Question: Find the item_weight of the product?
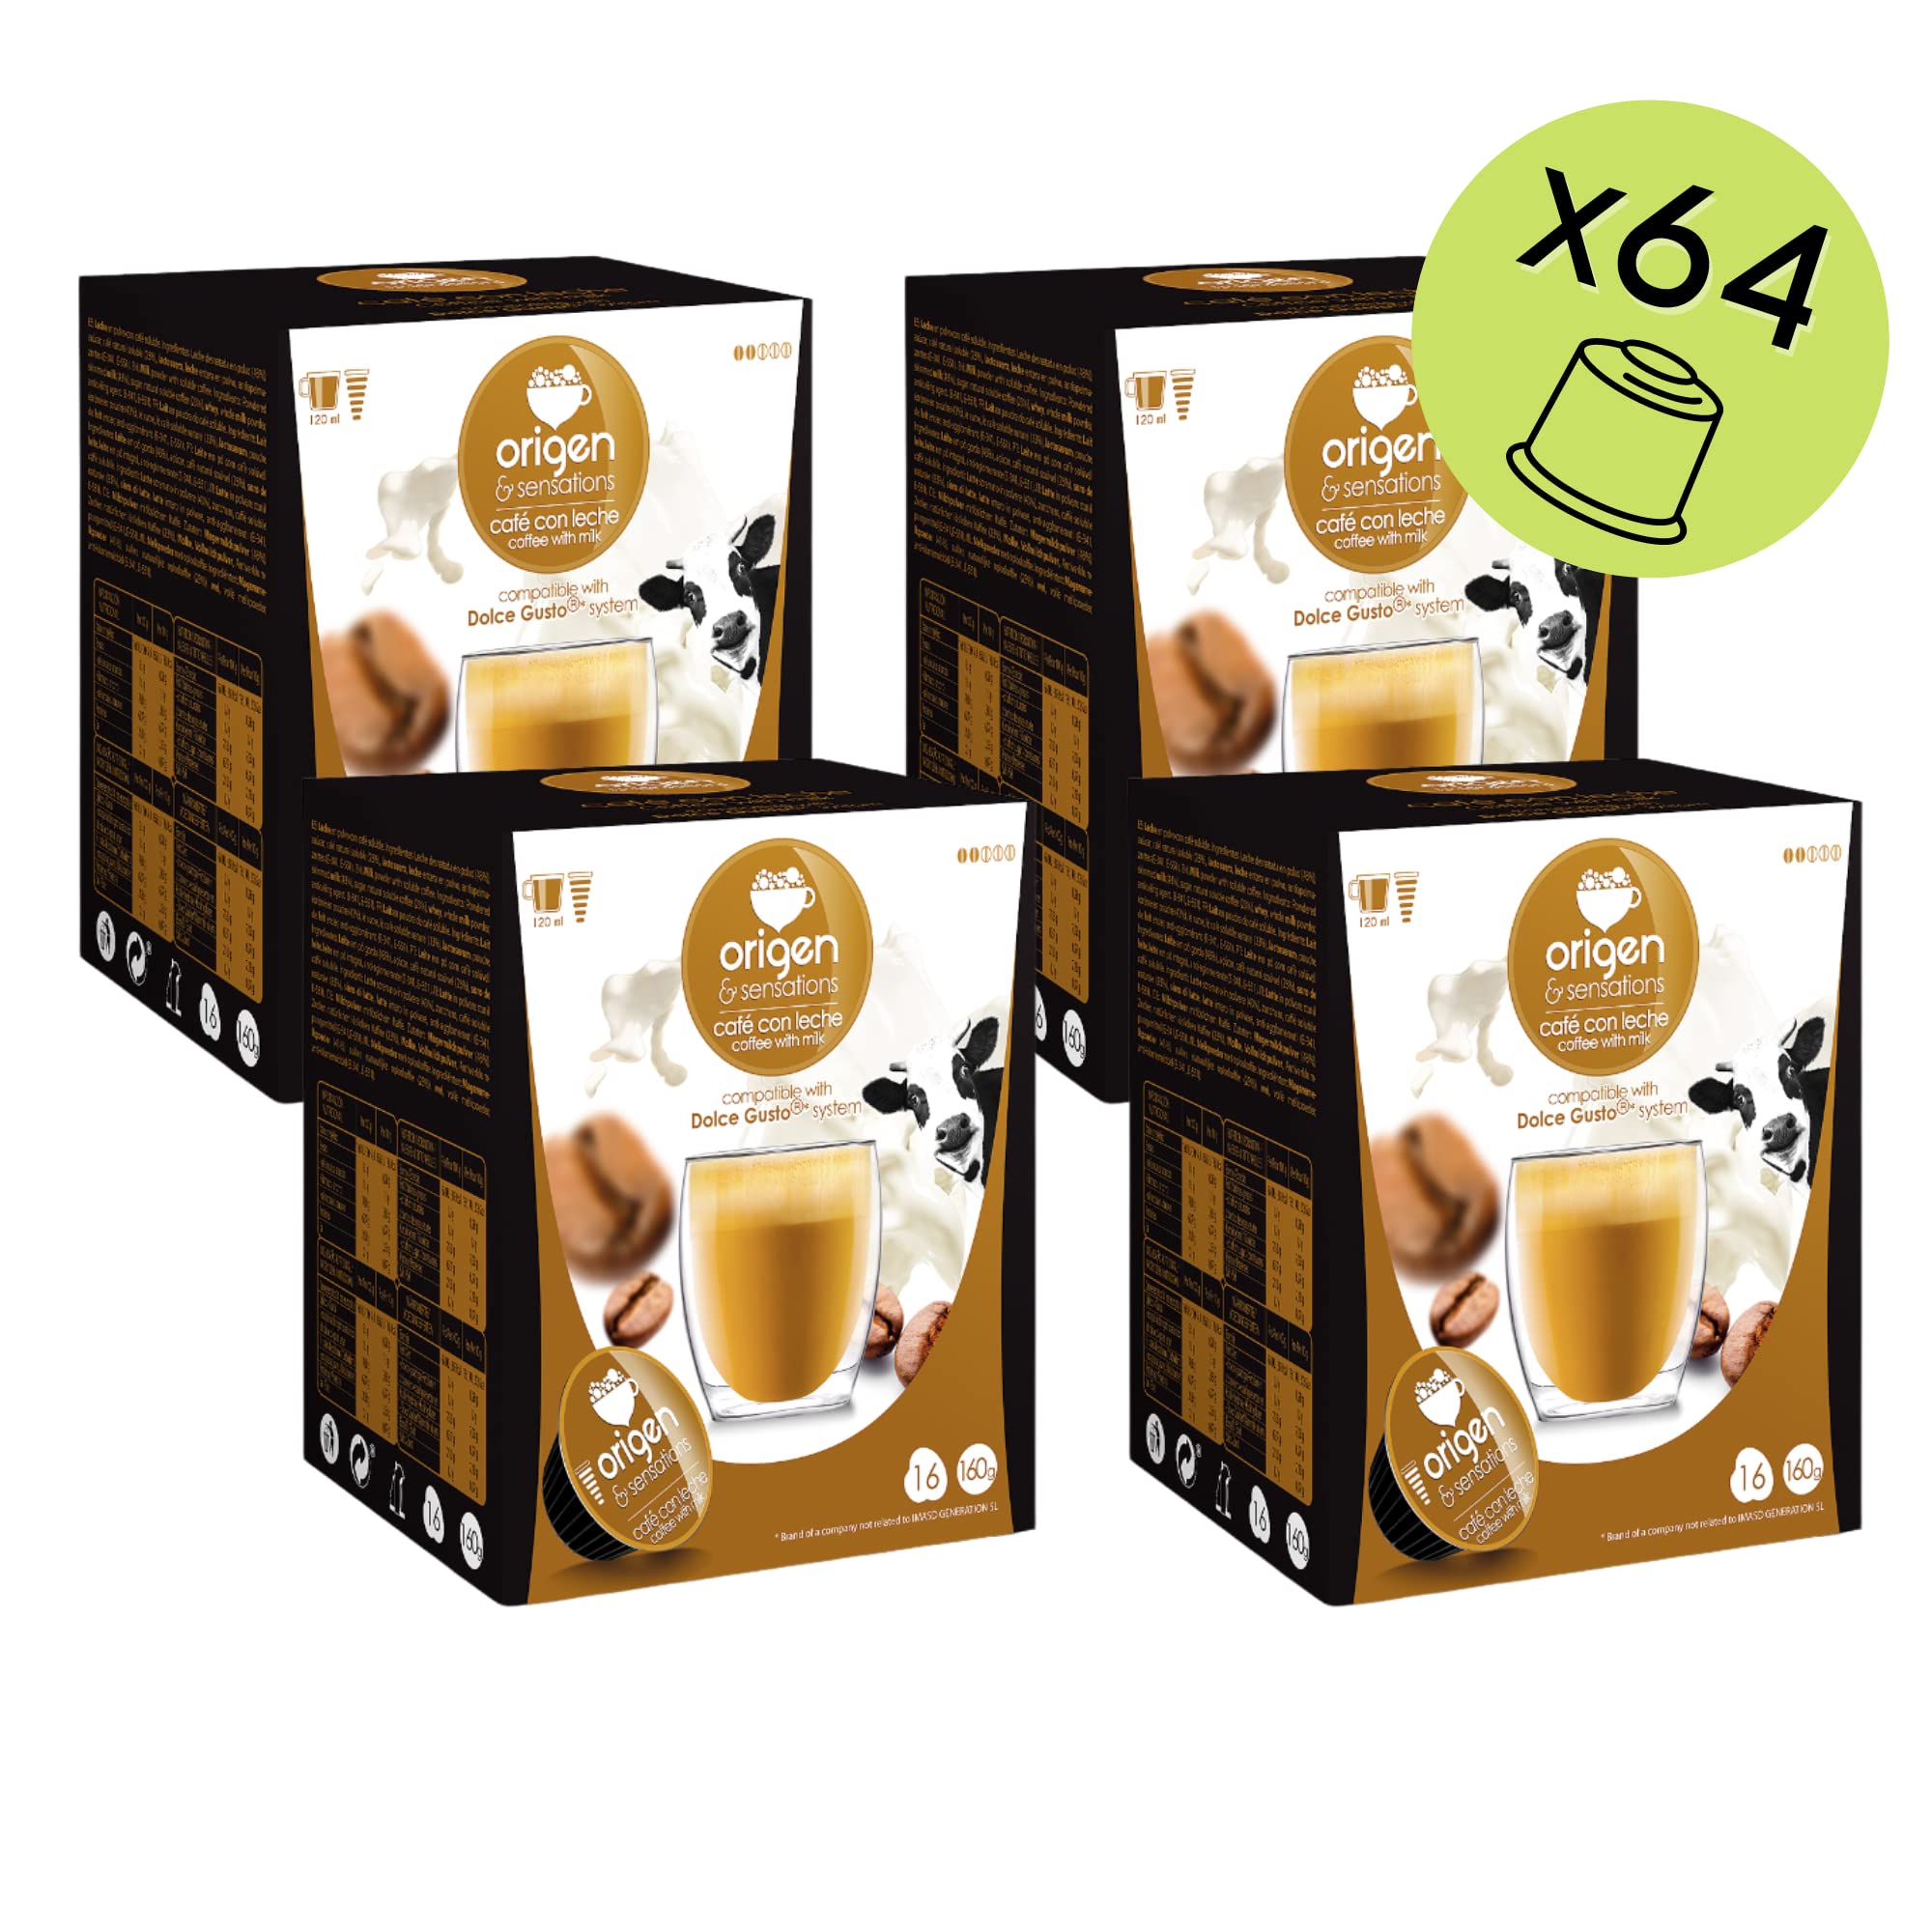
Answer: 160.0 gram